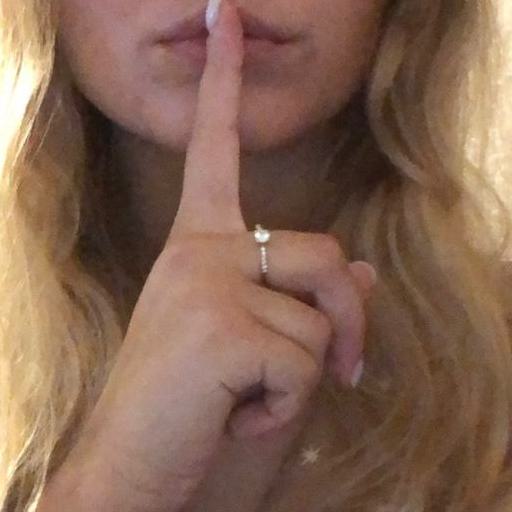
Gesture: mute